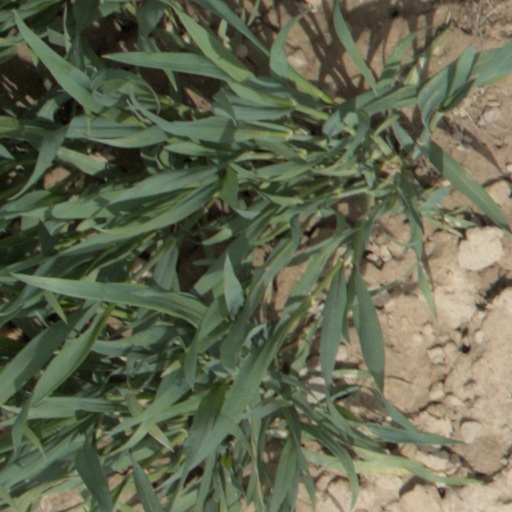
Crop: wheat